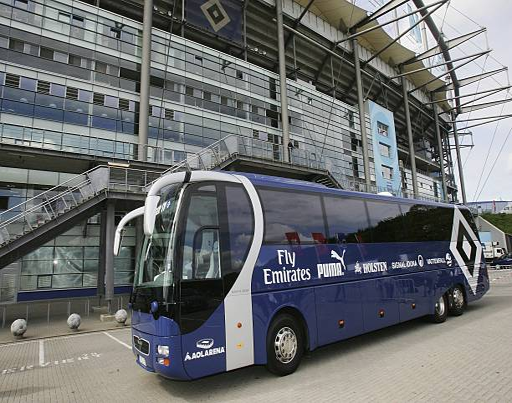
the new team bus is handed over during the official presentation .